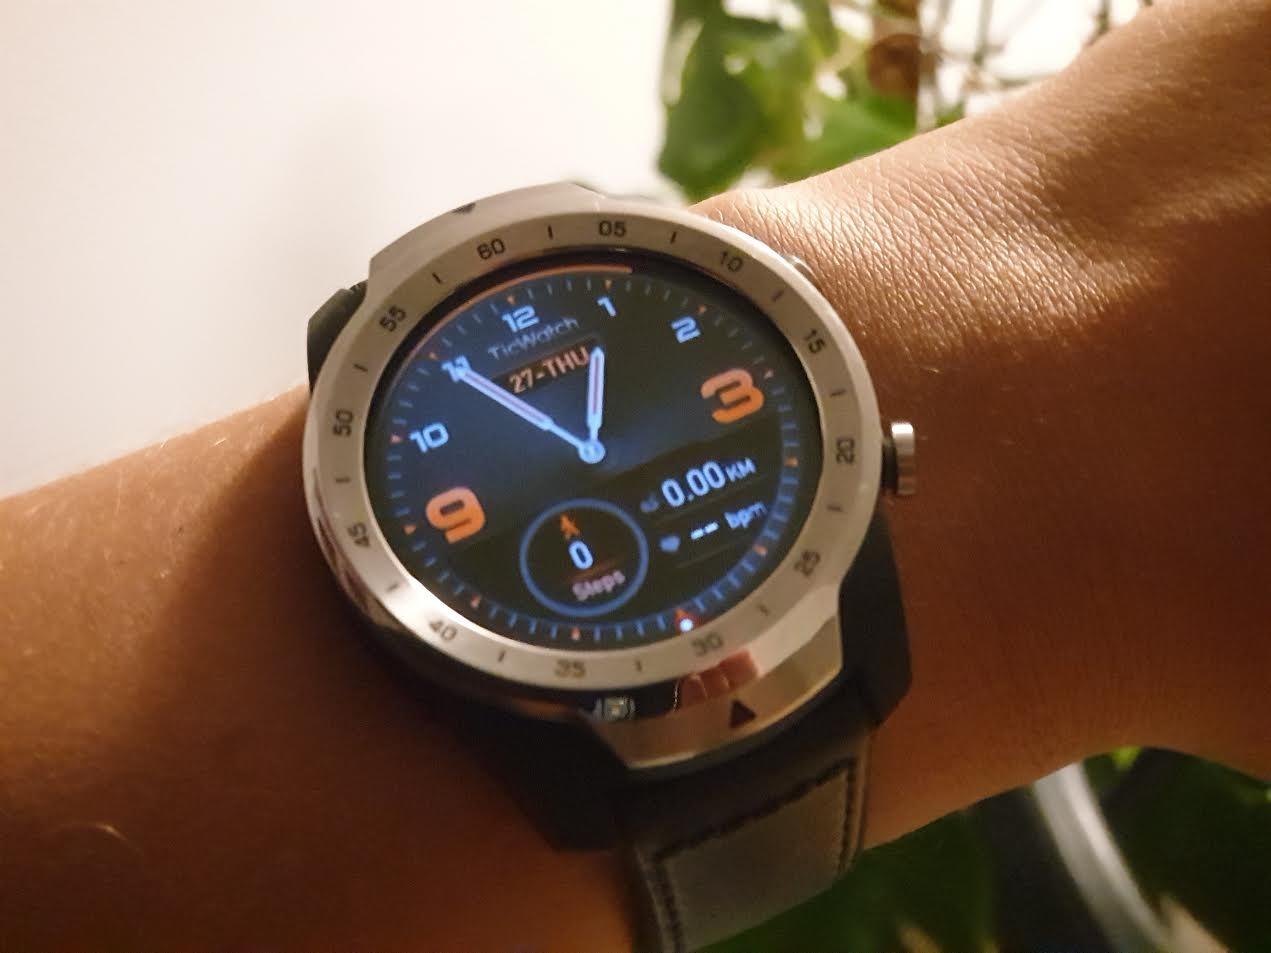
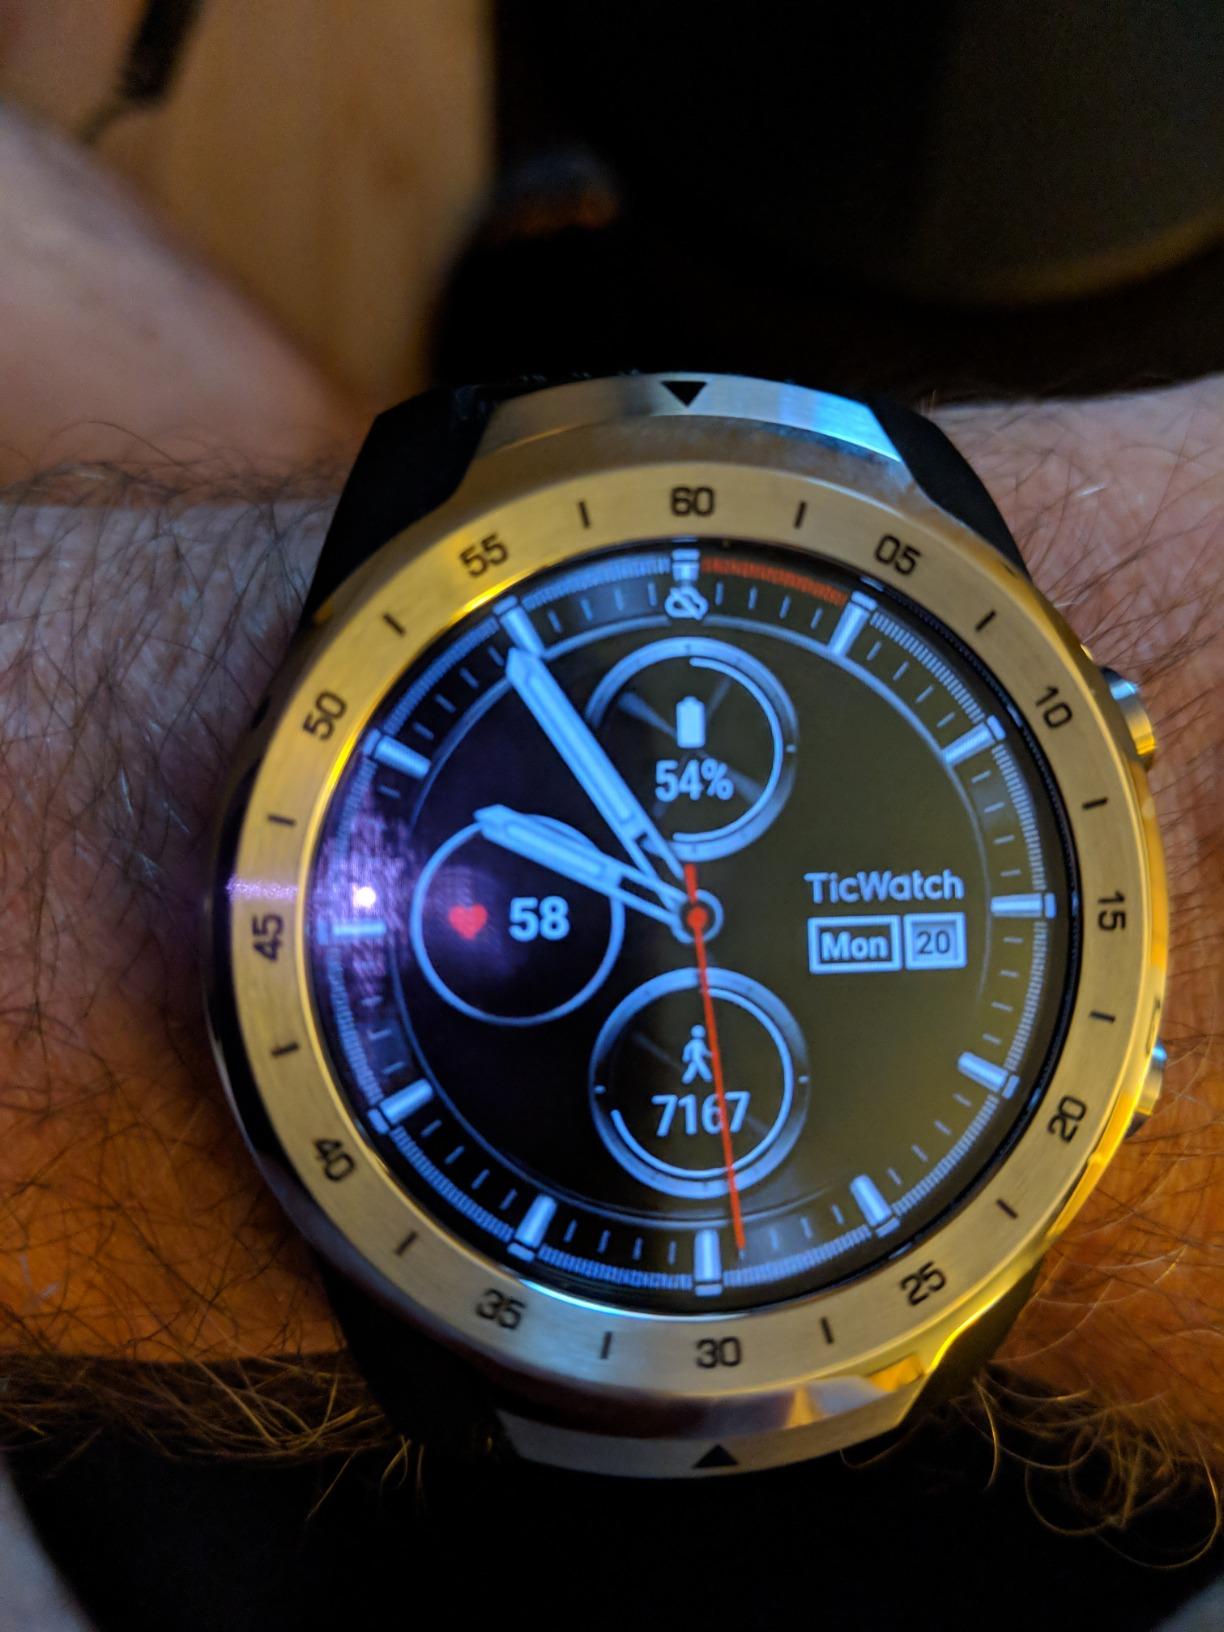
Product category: smartwatch
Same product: yes